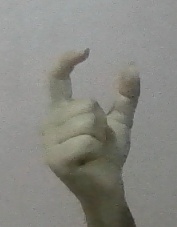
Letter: nun